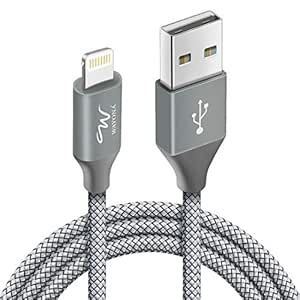
Wayona Nylon Braided USB to Lightning Fast Charging and Data Sync Cable Compatible for iPhone 13
Category: Computers&Accessories
Price: 399 (list price: 1099)
Rating: 4.2 (24,269 ratings)
About this product: High Compatibility : Compatible With iPhone 12, 11, X/XsMax/Xr ,iPhone 8/8 Plus,iPhone 7/7 Plus,iPhone 6s/6s Plus,iPhone 6/6 Plus,iPhone 5/5s/5c/se,iPad Pro,iPad Air 1/2,iPad mini 1/2/3,iPod nano7,iPod touch and more apple devices.|Fast Charge&Data Sync : It can charge and sync simultaneously at a rapid speed, Compatible with any charging adaptor, multi-port charging station or power bank.|Durability : Durable nylon braided design with premium aluminum housing and toughened nylon fiber wound tightly around the cord lending it superior durability and adding a bit to its flexibility.|High Security Level : It is designed to fully protect your device from damaging excessive current.Copper core thick+Multilayer shielding, Anti-interference, Protective circuit equipment.|WARRANTY: 12 months warranty and friendly customer services, ensures the long-time enjoyment of your purchase. If you meet any question or problem, please don't hesitate to contact us.